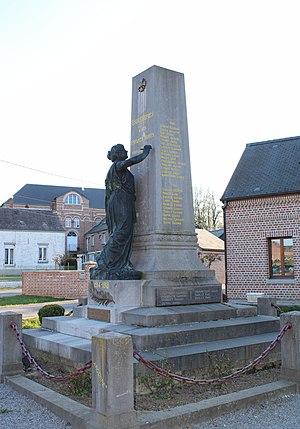
Le monument aux morts
Esquéhéries est une commune française située dans le département de l'Aisne, en région Hauts-de-France.